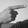
ASL letter: G